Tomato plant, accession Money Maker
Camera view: vertical (180 deg); turntable rotation: 30 degrees
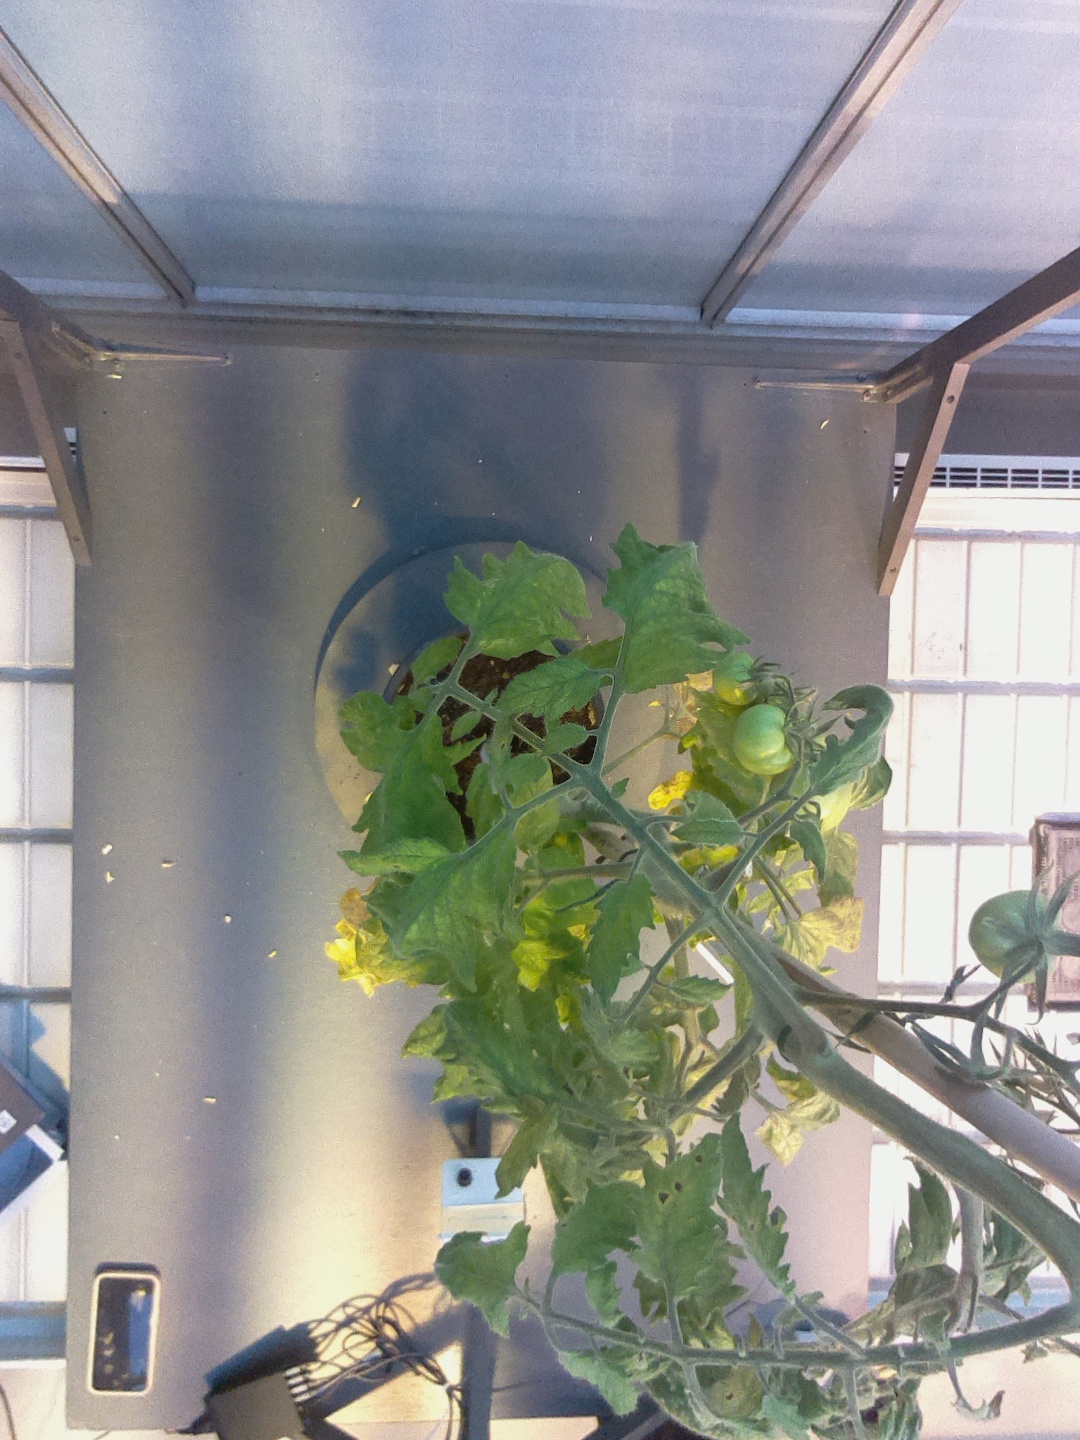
BBCH growth stage 78: 80% -90% of final fruit size